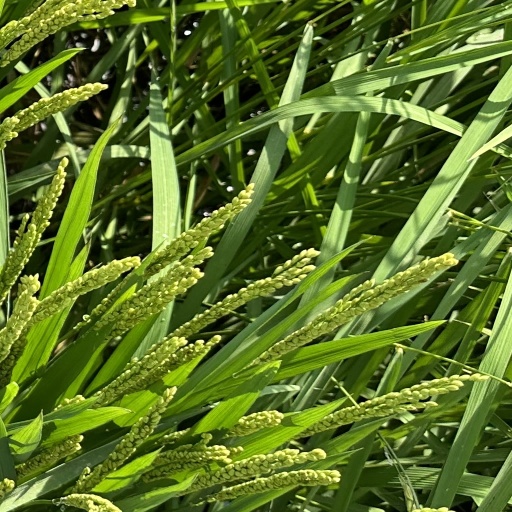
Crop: rice